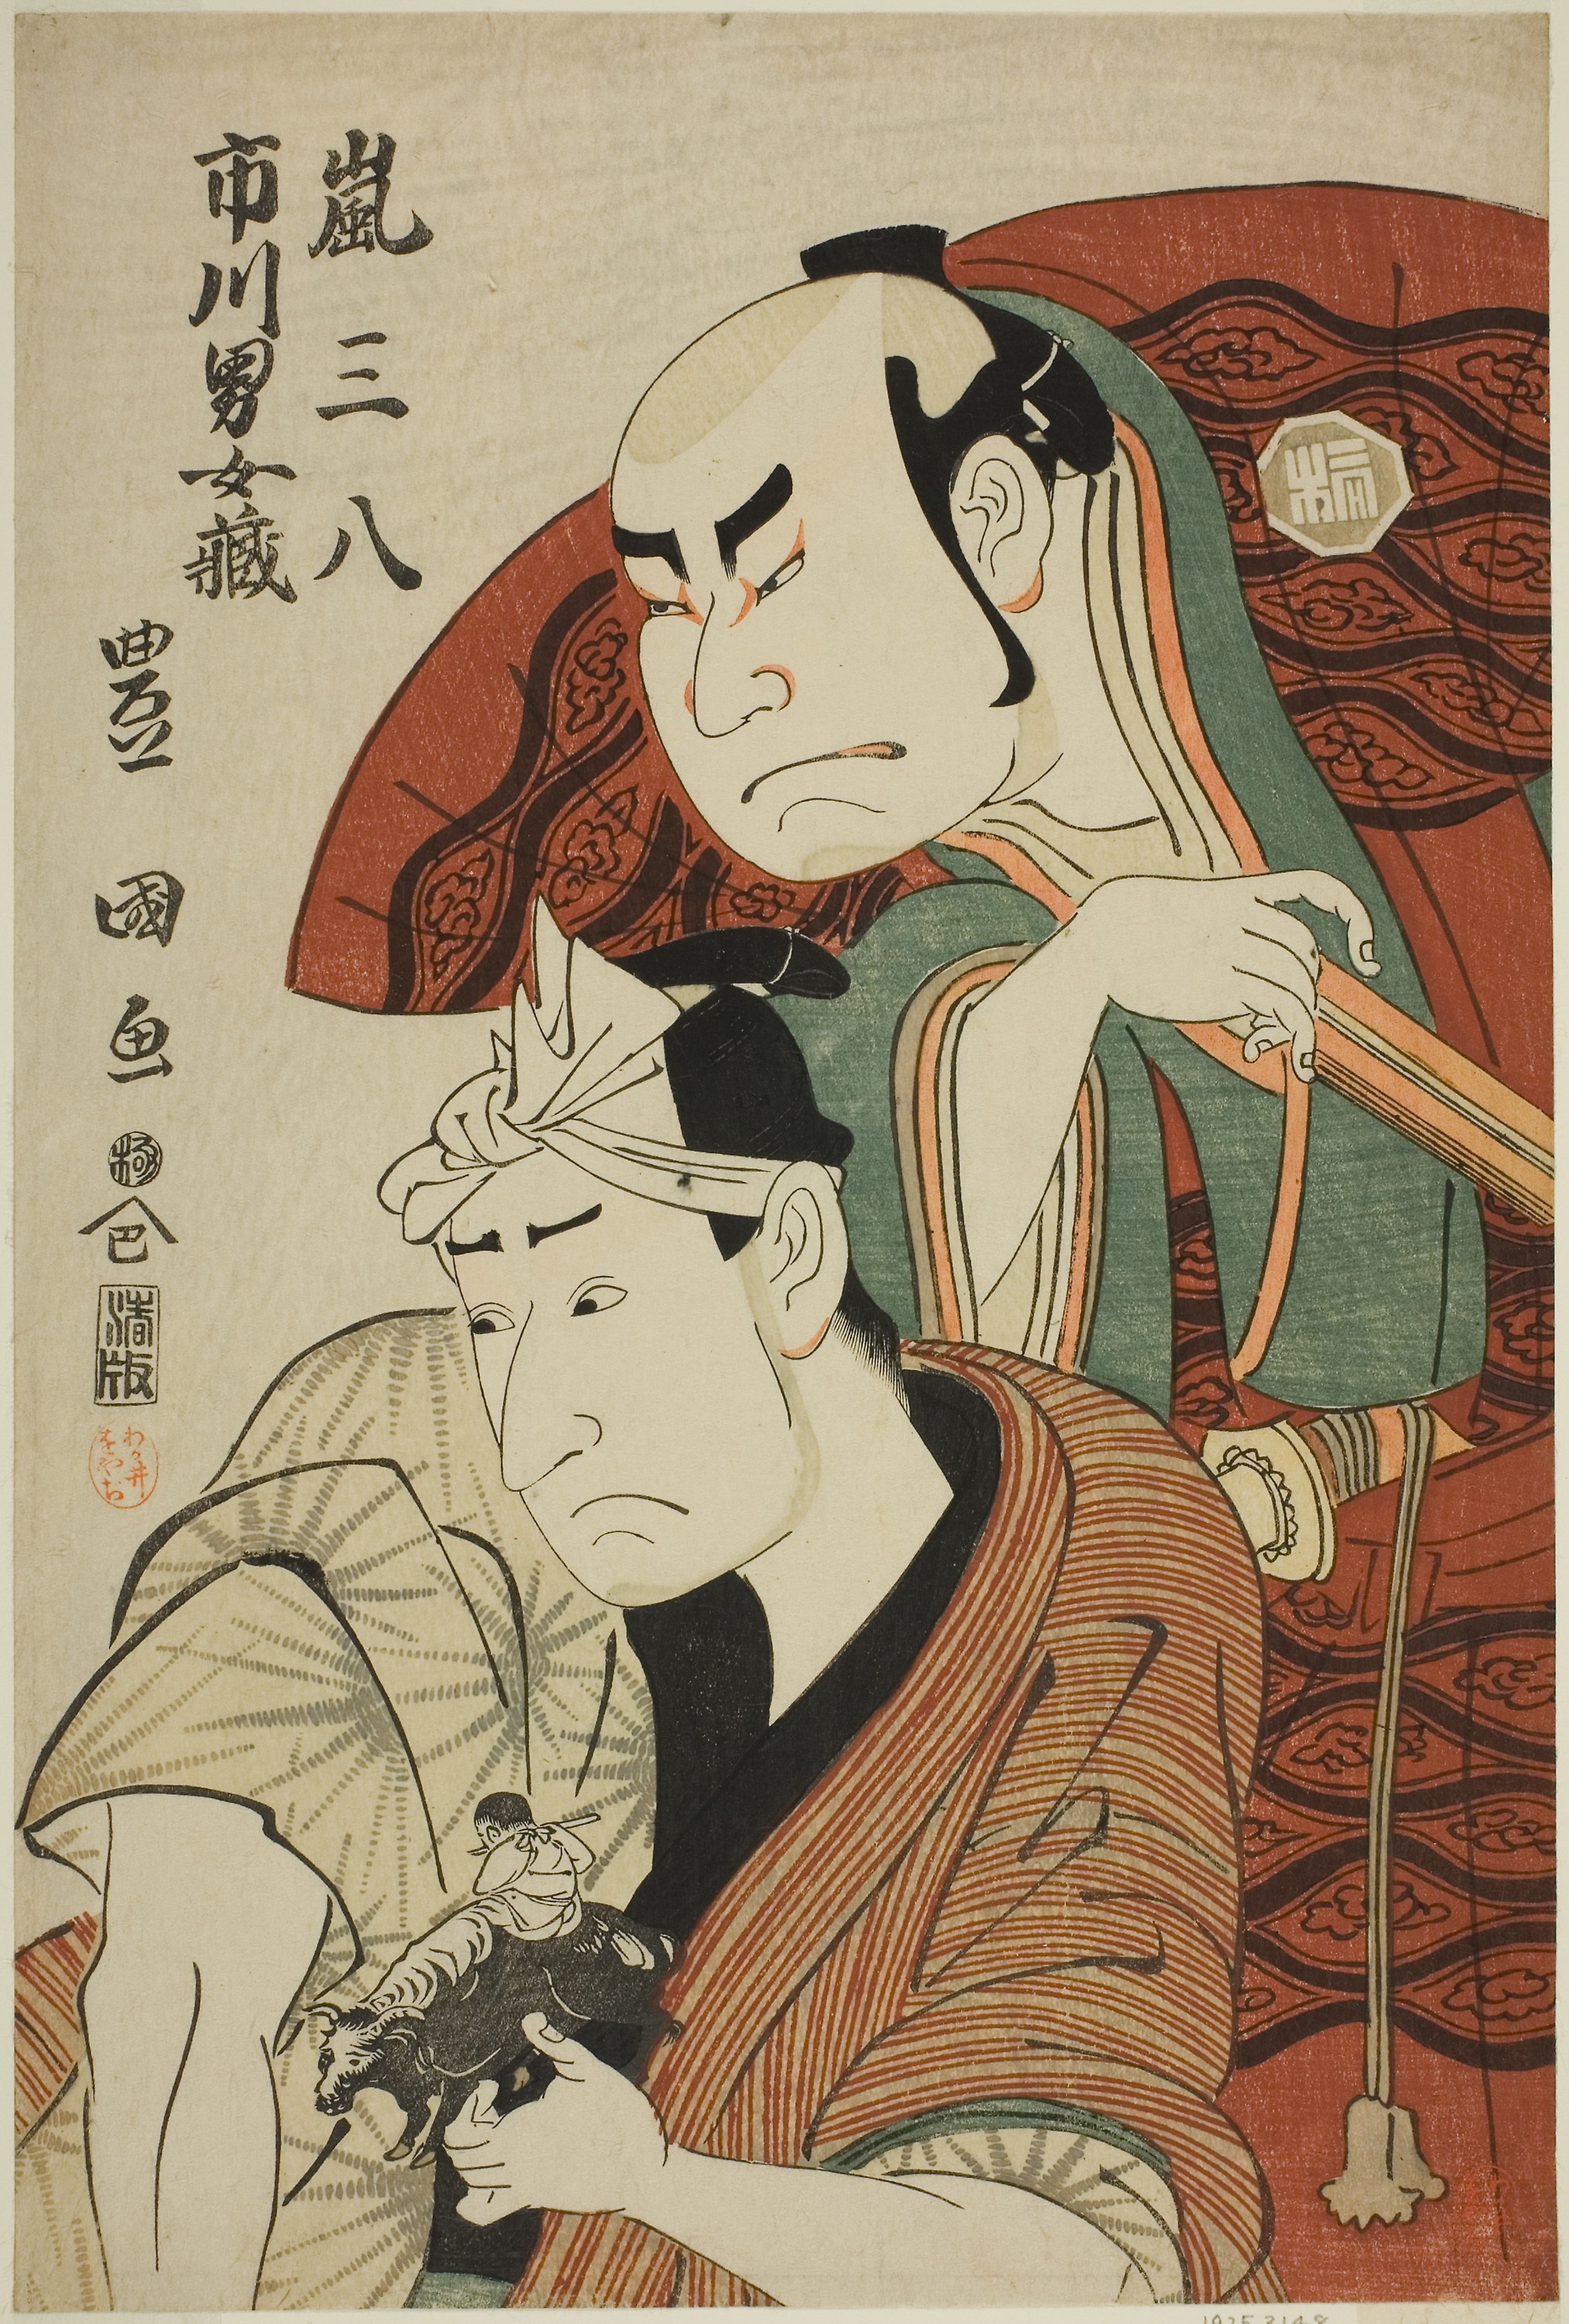
cartoon, illustration, text, art, fiction, fictional character, painting